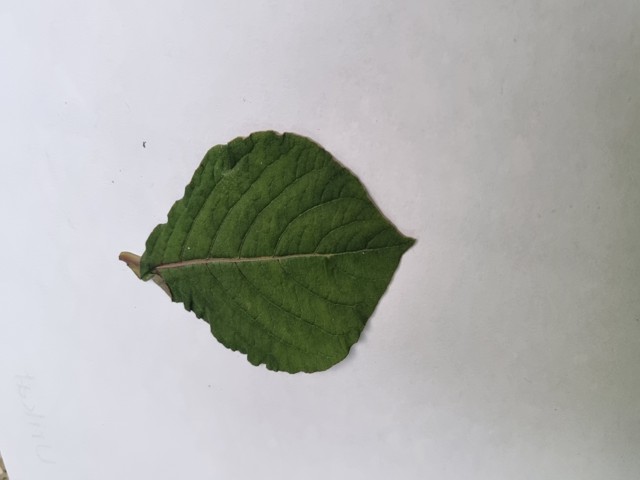
Plant: apang